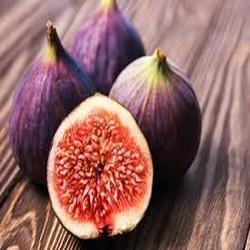
Label: Fig